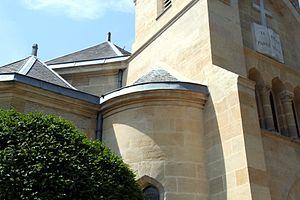
Jean Antoine Bost, dit John Bost, est un pasteur calviniste et revivaliste du XIXᵉ siècle, pionnier de l'action sociale. Natif de Moutier, dans le canton suisse de Berne, devenu en 1844 pasteur à La Force, dans le Périgord, il est le fondateur des Asiles de Laforce, « utopie prophétique » destinée aux orphelins, aux personnes porteuses de handicaps et aux vieillards, devenue aujourd'hui une fondation : la Fondation John BOST. L'institution est reconnue d'utilité publique. Elle a une vocation sanitaire et médicosociale. Elle gère plus de trente établissements.